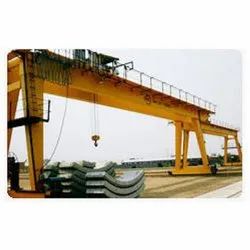
Label: Gantry_Cranes